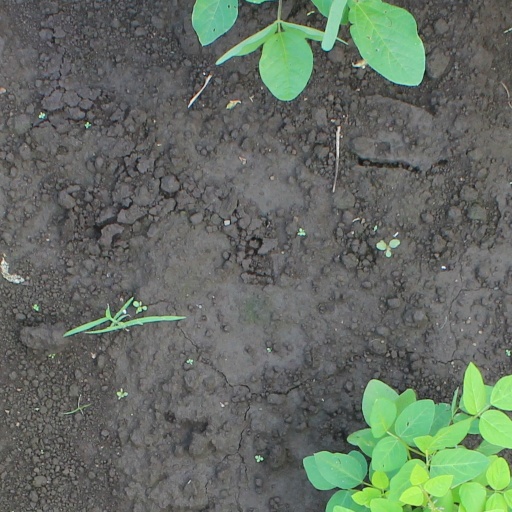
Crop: soybean